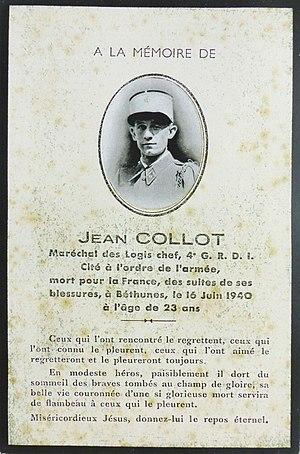
Image-souvenir de Jean Collot (11e Chasseurs / 4e GRDI de Vesoul) mort pour la France le 16 juin 1940 à Béthune
Jean Collot, né le 13 juillet 1917 à Navenne et il mort pour la France le 16 juin 1940 à Béthune, est un soldat français.